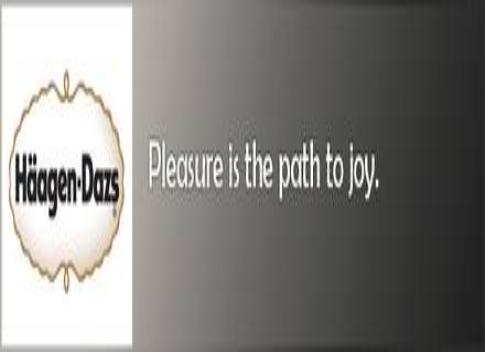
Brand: haagen-dazs
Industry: Food